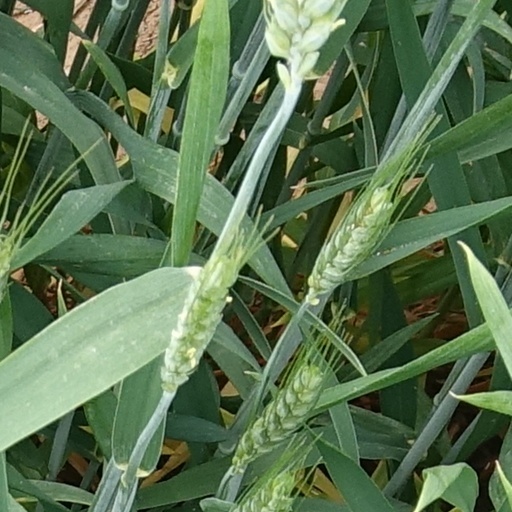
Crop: wheat